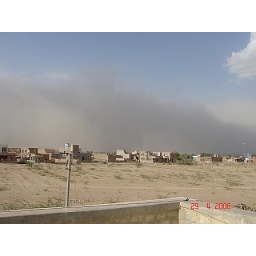
A wall of sand rises over the desert as it rushes towards the small town in the Thar.....